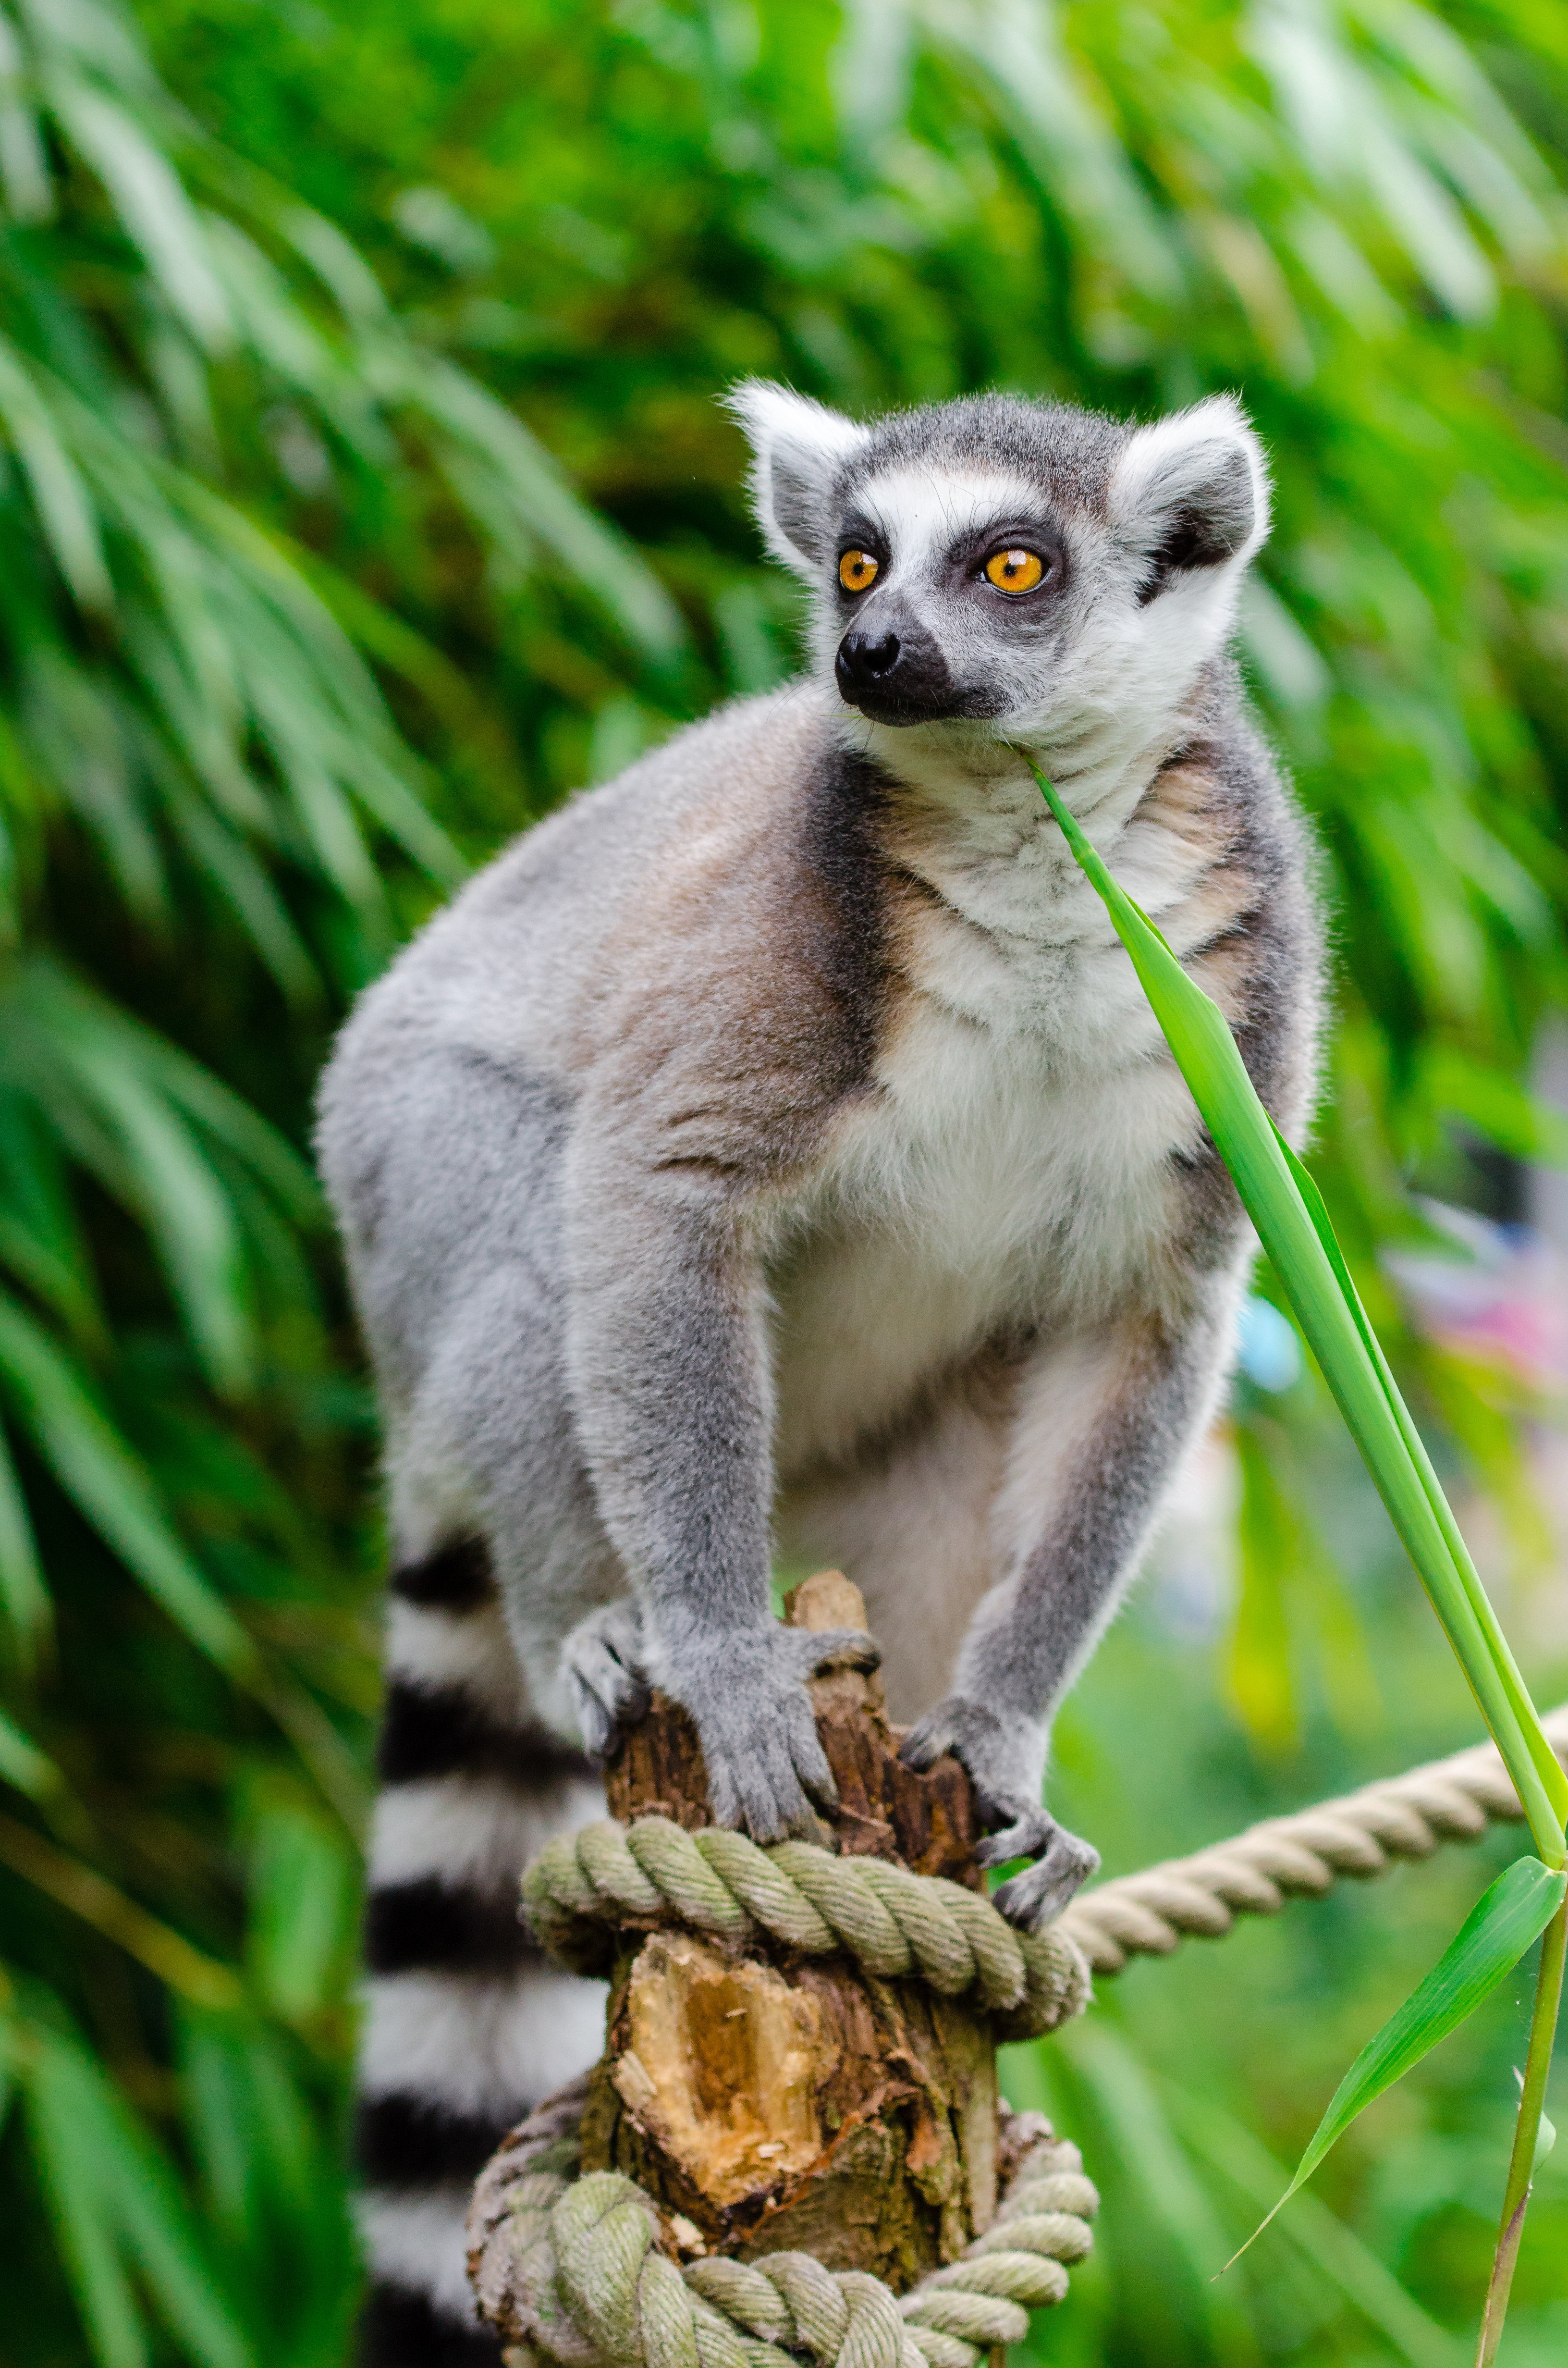
nature, animal, wildlife, zoo, mammal, fauna, primate, madagascar, vertebrate, lemur